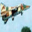
Label: airplane